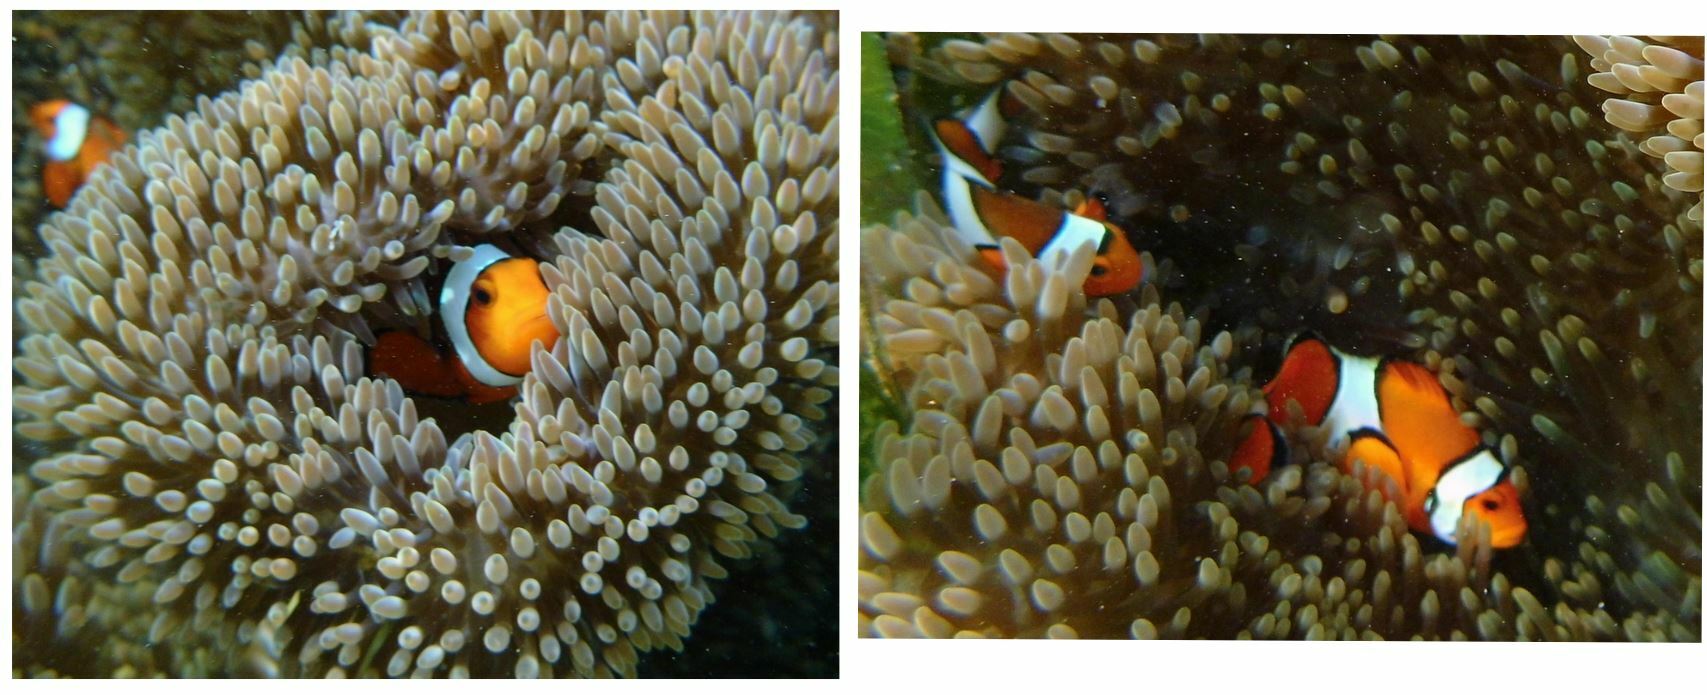
Amphiprion ocellaris (Ocellaris Anemonefish)